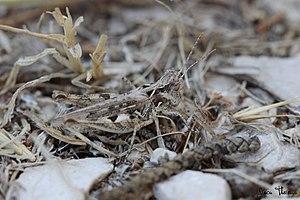
Macrophotographie de l'espèce Dociostaurus jagoi (Criquet de Jago) en camouflage, prise à Marseille
Le Criquet de Jago est une espèce d'orthoptères de la famille des Acrididés.